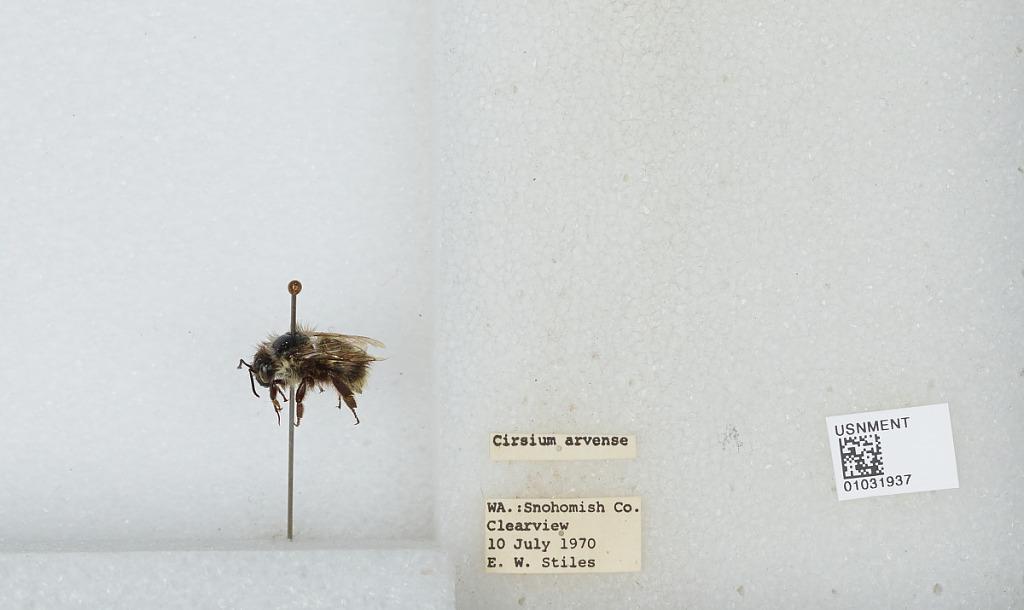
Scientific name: Bombus (Pyrobombus) mixtus Cresson
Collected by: E. Stiles
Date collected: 1970-7-10
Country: United States
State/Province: Washington
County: Snohomish
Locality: Clearview
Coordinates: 47.8292, -122.145